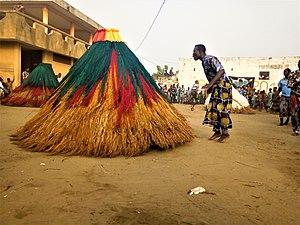
Danse du vodoun Zangbéto à guinzin au Bénin lors de la fête du 10 Janvier 2020
Le zangbéto est une société de masques des peuples du sud du Bénin. D’origine Goun, le Zangbéto vient de « zan » qui signifie nuit et « gbéto » qui signifie chasseur. Littéralement il veut dire chasseur de nuit. Sa mission est de veiller sur le roi de la ville, sa communauté et de chasser sorciers et mauvais esprits pendant la nuit. Le fief des Zangbétos se trouve à Porto-Novo.